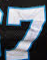
Number: 7